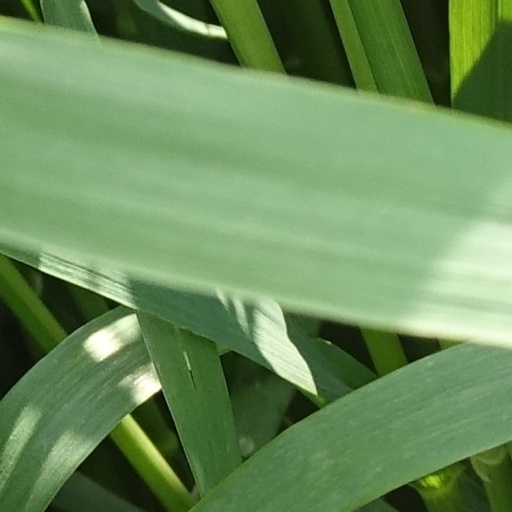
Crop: wheat